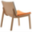
Label: chair